Porcelain

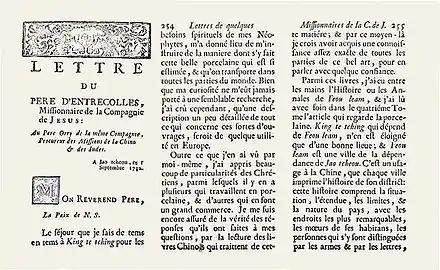
Section of a letter from François Xavier d'Entrecolles about Chinese porcelain manufacturing techniques, 1712, re-published by Jean-Baptiste Du Halde in 1735

By the time of the Ming dynasty (1368–1644 CE), porcelain wares were being exported to Asia and Europe. Some of the most well-known Chinese porcelain art styles arrived in Europe during this era, such as the coveted "blue-and-white" wares. The Ming dynasty controlled much of the porcelain trade, which was expanded to Asia, Africa and Europe via the Silk Road. In 1517, Portuguese merchants began direct trade by sea with the Ming dynasty, and in 1598, Dutch merchants followed.